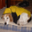
Label: dog